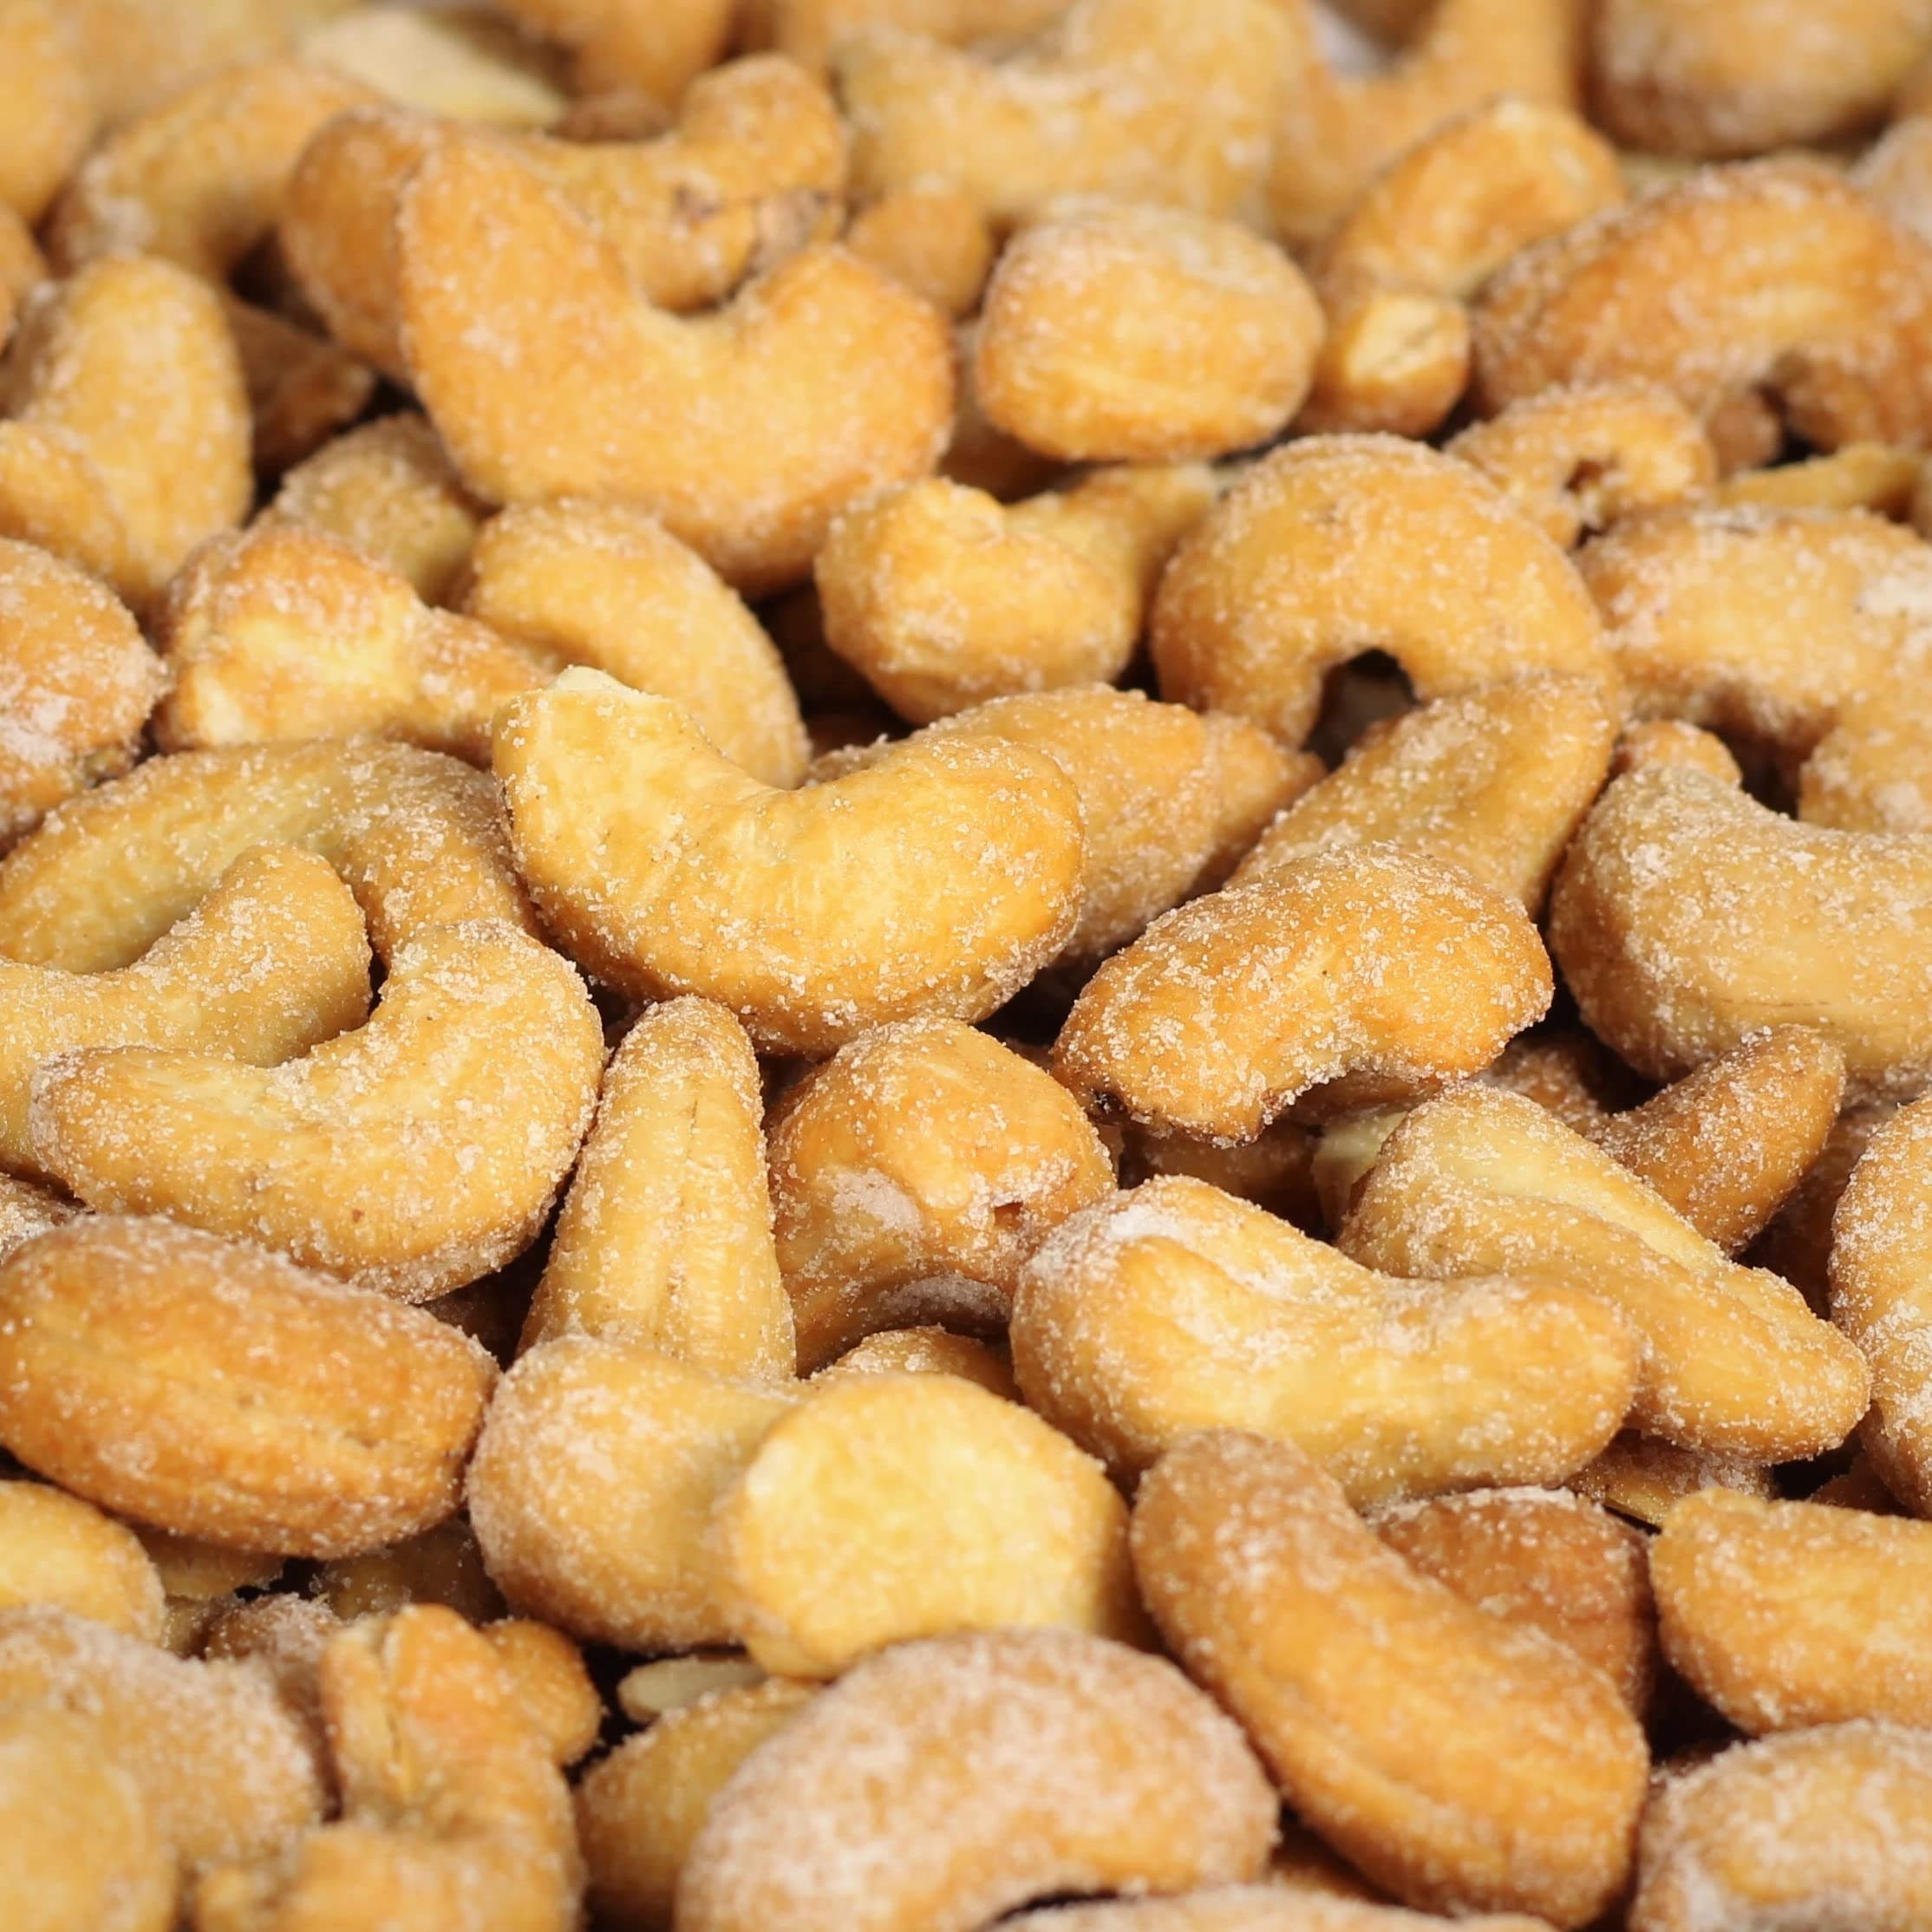
Item Name: Honey Roasted Cashews by It's Delish, 10 LBS Bulk | Gourmet Cashew Nuts in Honey Sugar Coating, Sweet & Salty Nut Snack - Non-Dairy, Kosher Parve
Bullet Point 1: Premium cashews with a well seasoned coating for a mouthwatering treat
Bullet Point 2: These cashew nuts make an awesome treat for work, home or the gym
Bullet Point 3: First roasted, then the cashews are salted to balance the sweetness
Bullet Point 4: Cashews rich in copper, zinc, magnesium, iron and other nutrients to give your body energy
Bullet Point 5: Honey roasted cashew nuts are vegetarian and these are also certified Kosher.
Bullet Point 6: Allergen Warning: May be roasted with either Vegetable Oil, Peanut Oil, Sunflower Oil, and/or Soybean Oil.
Product Description: <p></p><b>Gourmet Honey Roasted Cashews by Its Delish, 10lbs Bulk</b> <p></p>Treat yourself to a mouthwatering snack of cashew nuts perfectly seasoned with honey sugar and a tad of salt to balance the sweetness. Get these in bulk so you have enough for office munching, late night snacking and family parties. These are vegetarian and certified Kosher. Stock up and enjoy!<p></p><b>About It's Delish!</b> <p></p>It's Delish was established in 1992 and is located in North Hollywood, California. It's Delish is a food manufacturer and distributor who produces over 500 gourmet food products including licorice, sour belts, taffies, caramels, Jordan almonds, chocolates, nuts, fruits, trail mixes, spices, and the spice blends. It's Delish also produces organics and all natural products. We give you the opportunity to order from the factory direct!<p></p>It’s Delish! prides itself on the four pillars that are at the foundation of everything we do.<p></p>Innovation Quality Value Service
Value: 1.0
Unit: Count

Price: 97